Answer in natural language. How many TVStands are visible in the scene? Choose between the following options: 2, 1, 3, 4 or 0
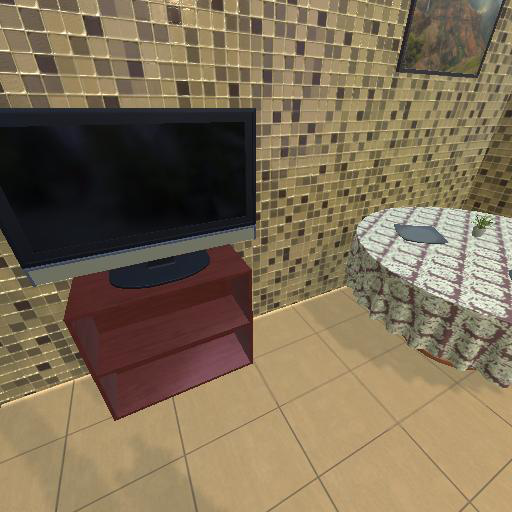
<answer>1</answer>